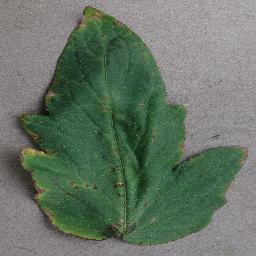
Label: Tomato___Bacterial_spot